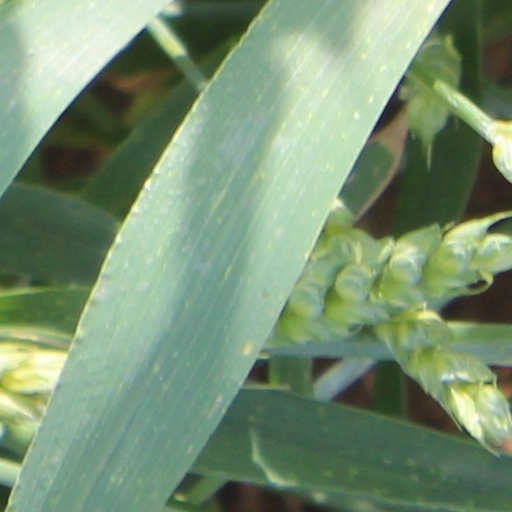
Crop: wheat